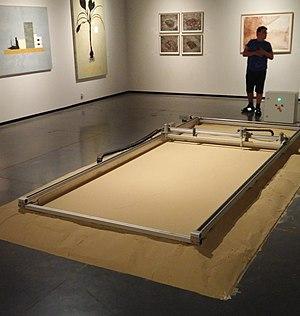
Un dessin d'architecture est un dessin de tout type et nature, utilisé dans le domaine de l'architecture.